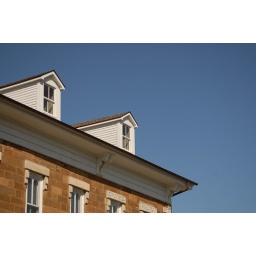
The Tauy Jones Building window's look out over the campus under a beautiful blue sky on Thursday, October 1st.